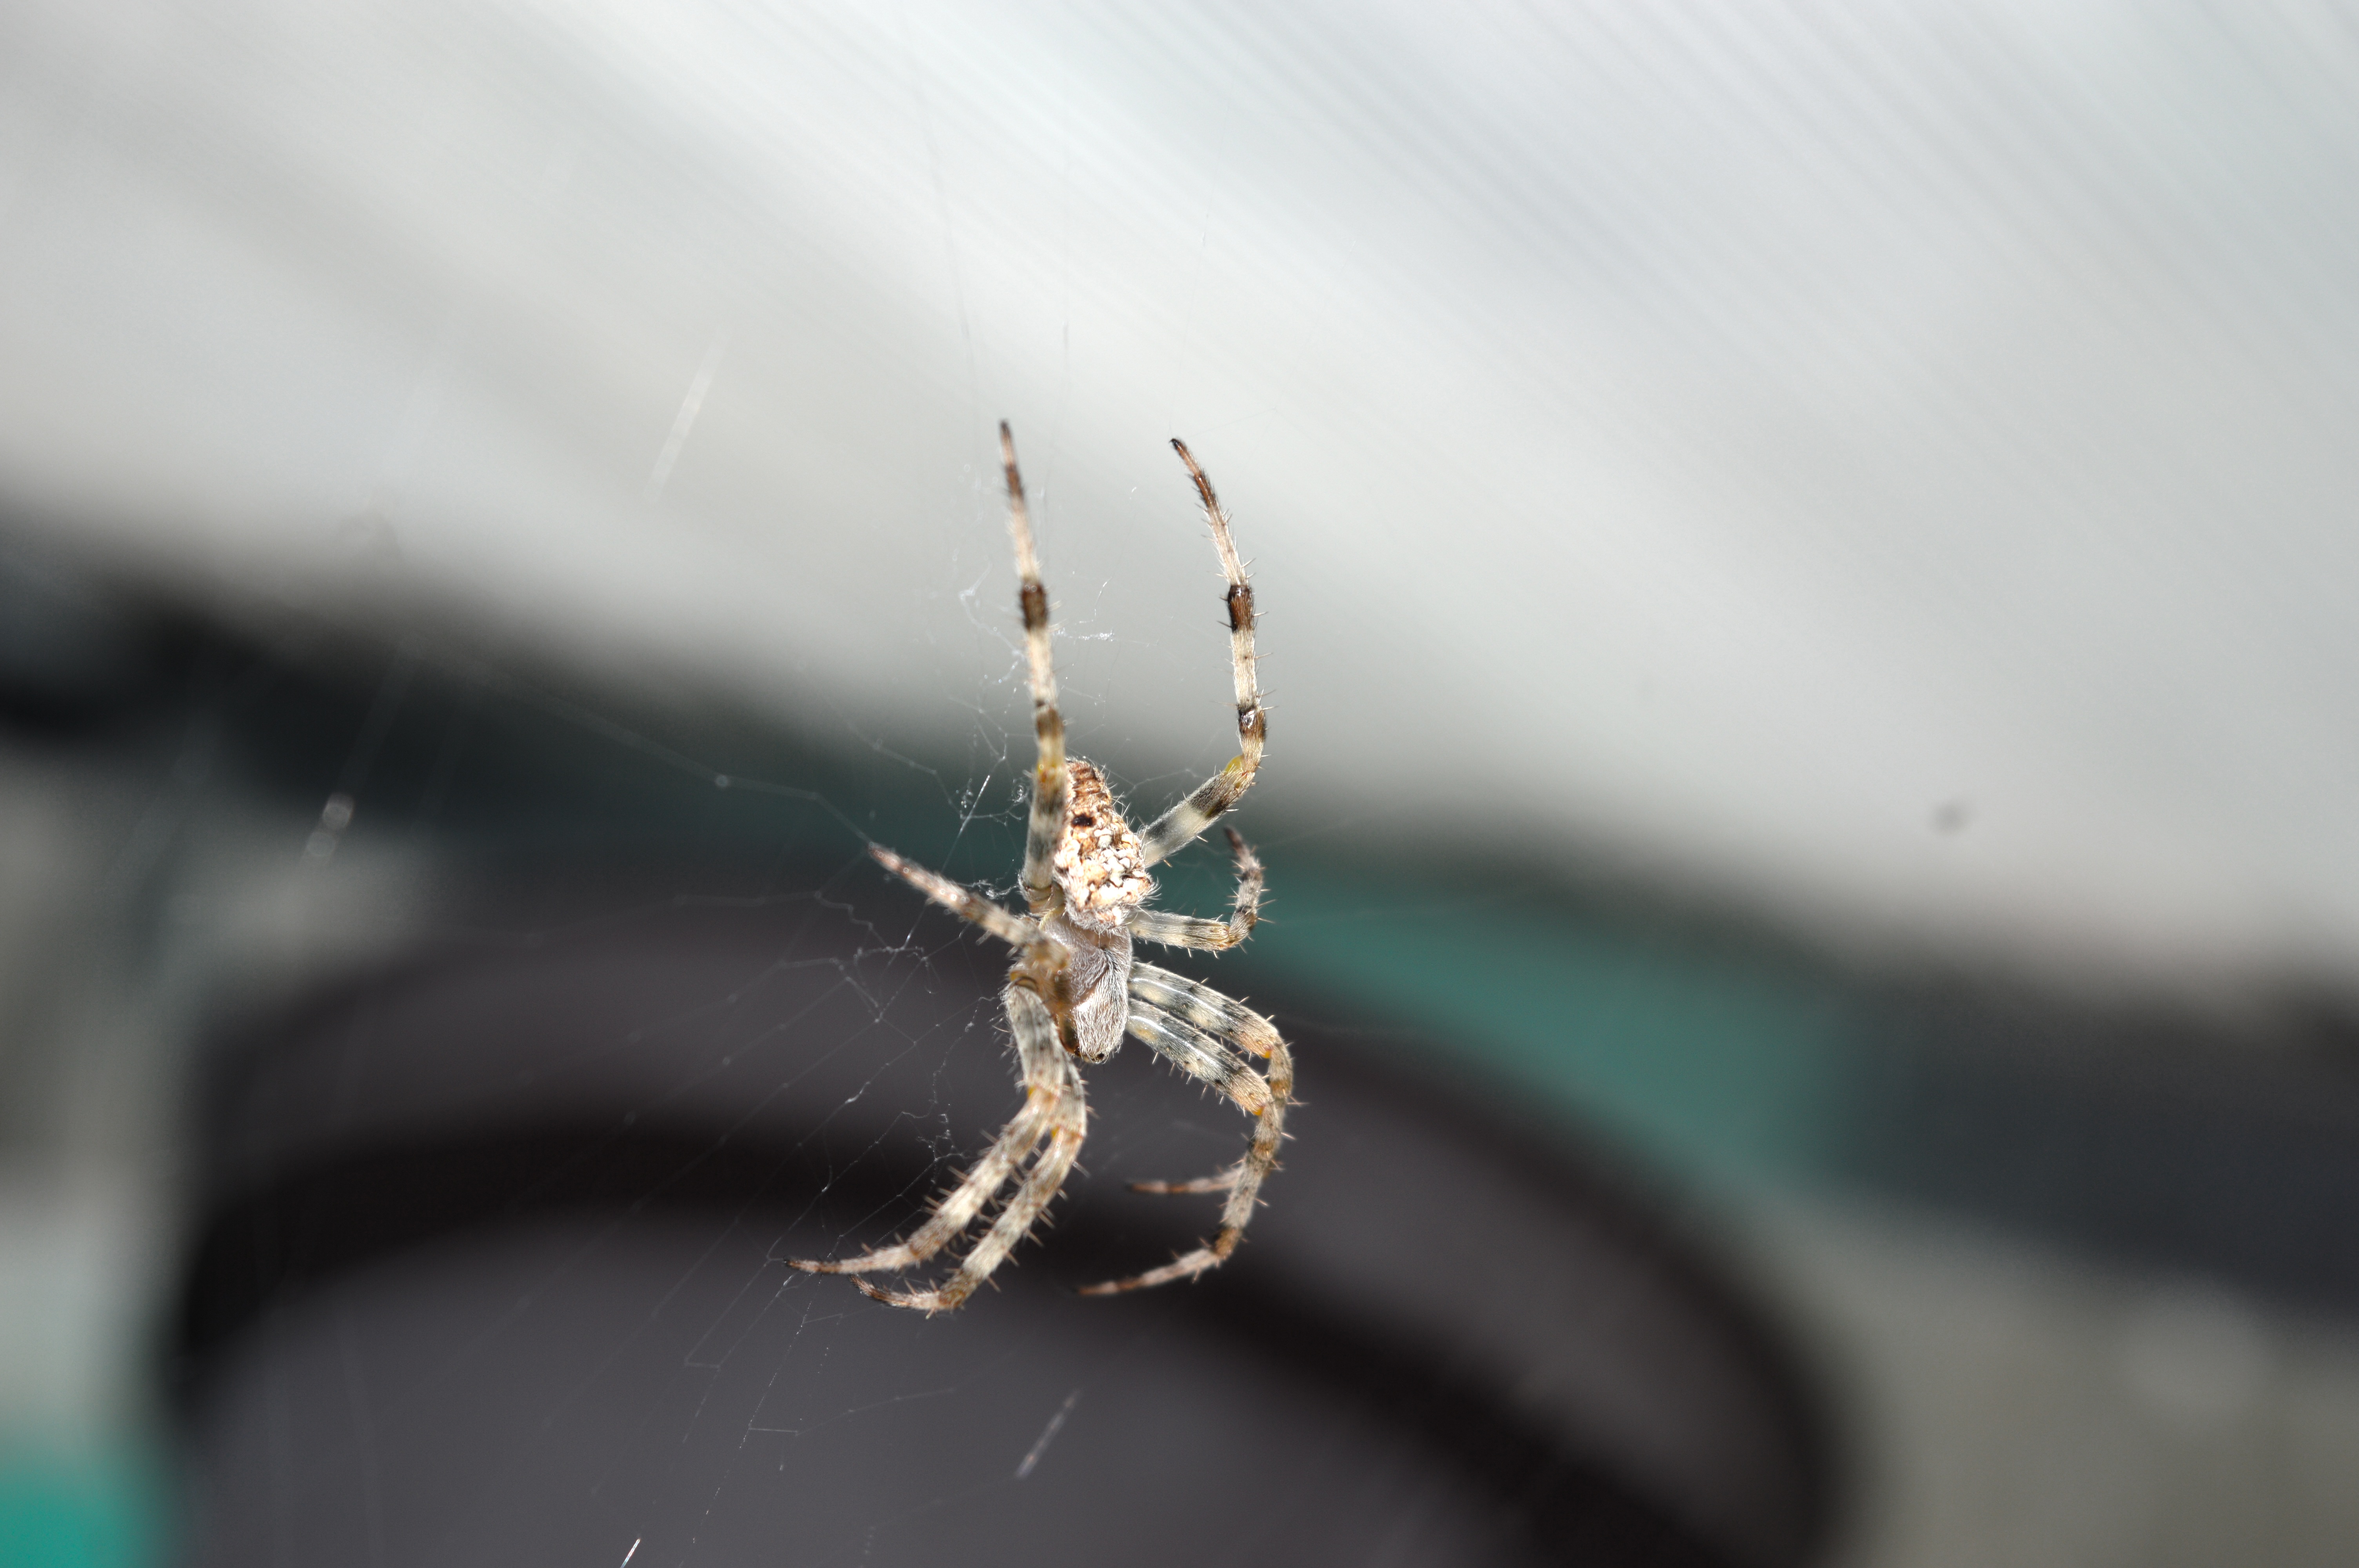
water, wing, photography, leaf, invertebrate, close up, spider, animals, insects, spiders, moisture, freezing, macro photography